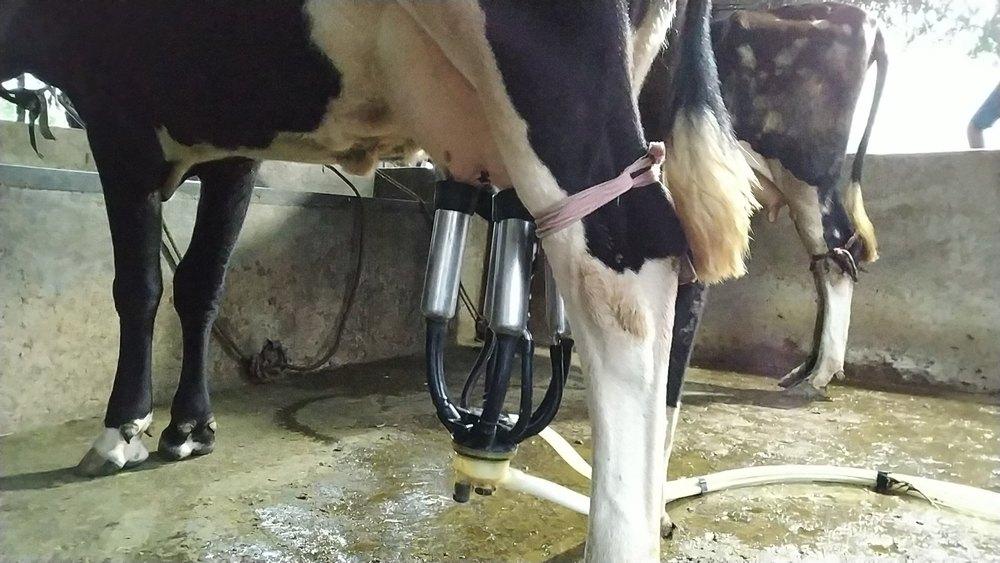
Ng'ombe wawili, mmoja akiwa karibu zaidi. Ng'ombe huyo wa mbele ana miguu meusi na meupe. Kifaa cha kukamua maziwa cha chuma kimeunganushwa kwenye chuchu zake. Kamba ya waridi imefungwa kwenye mwili wake. Ng'ombe mwingine anaonekana nyuma yake.